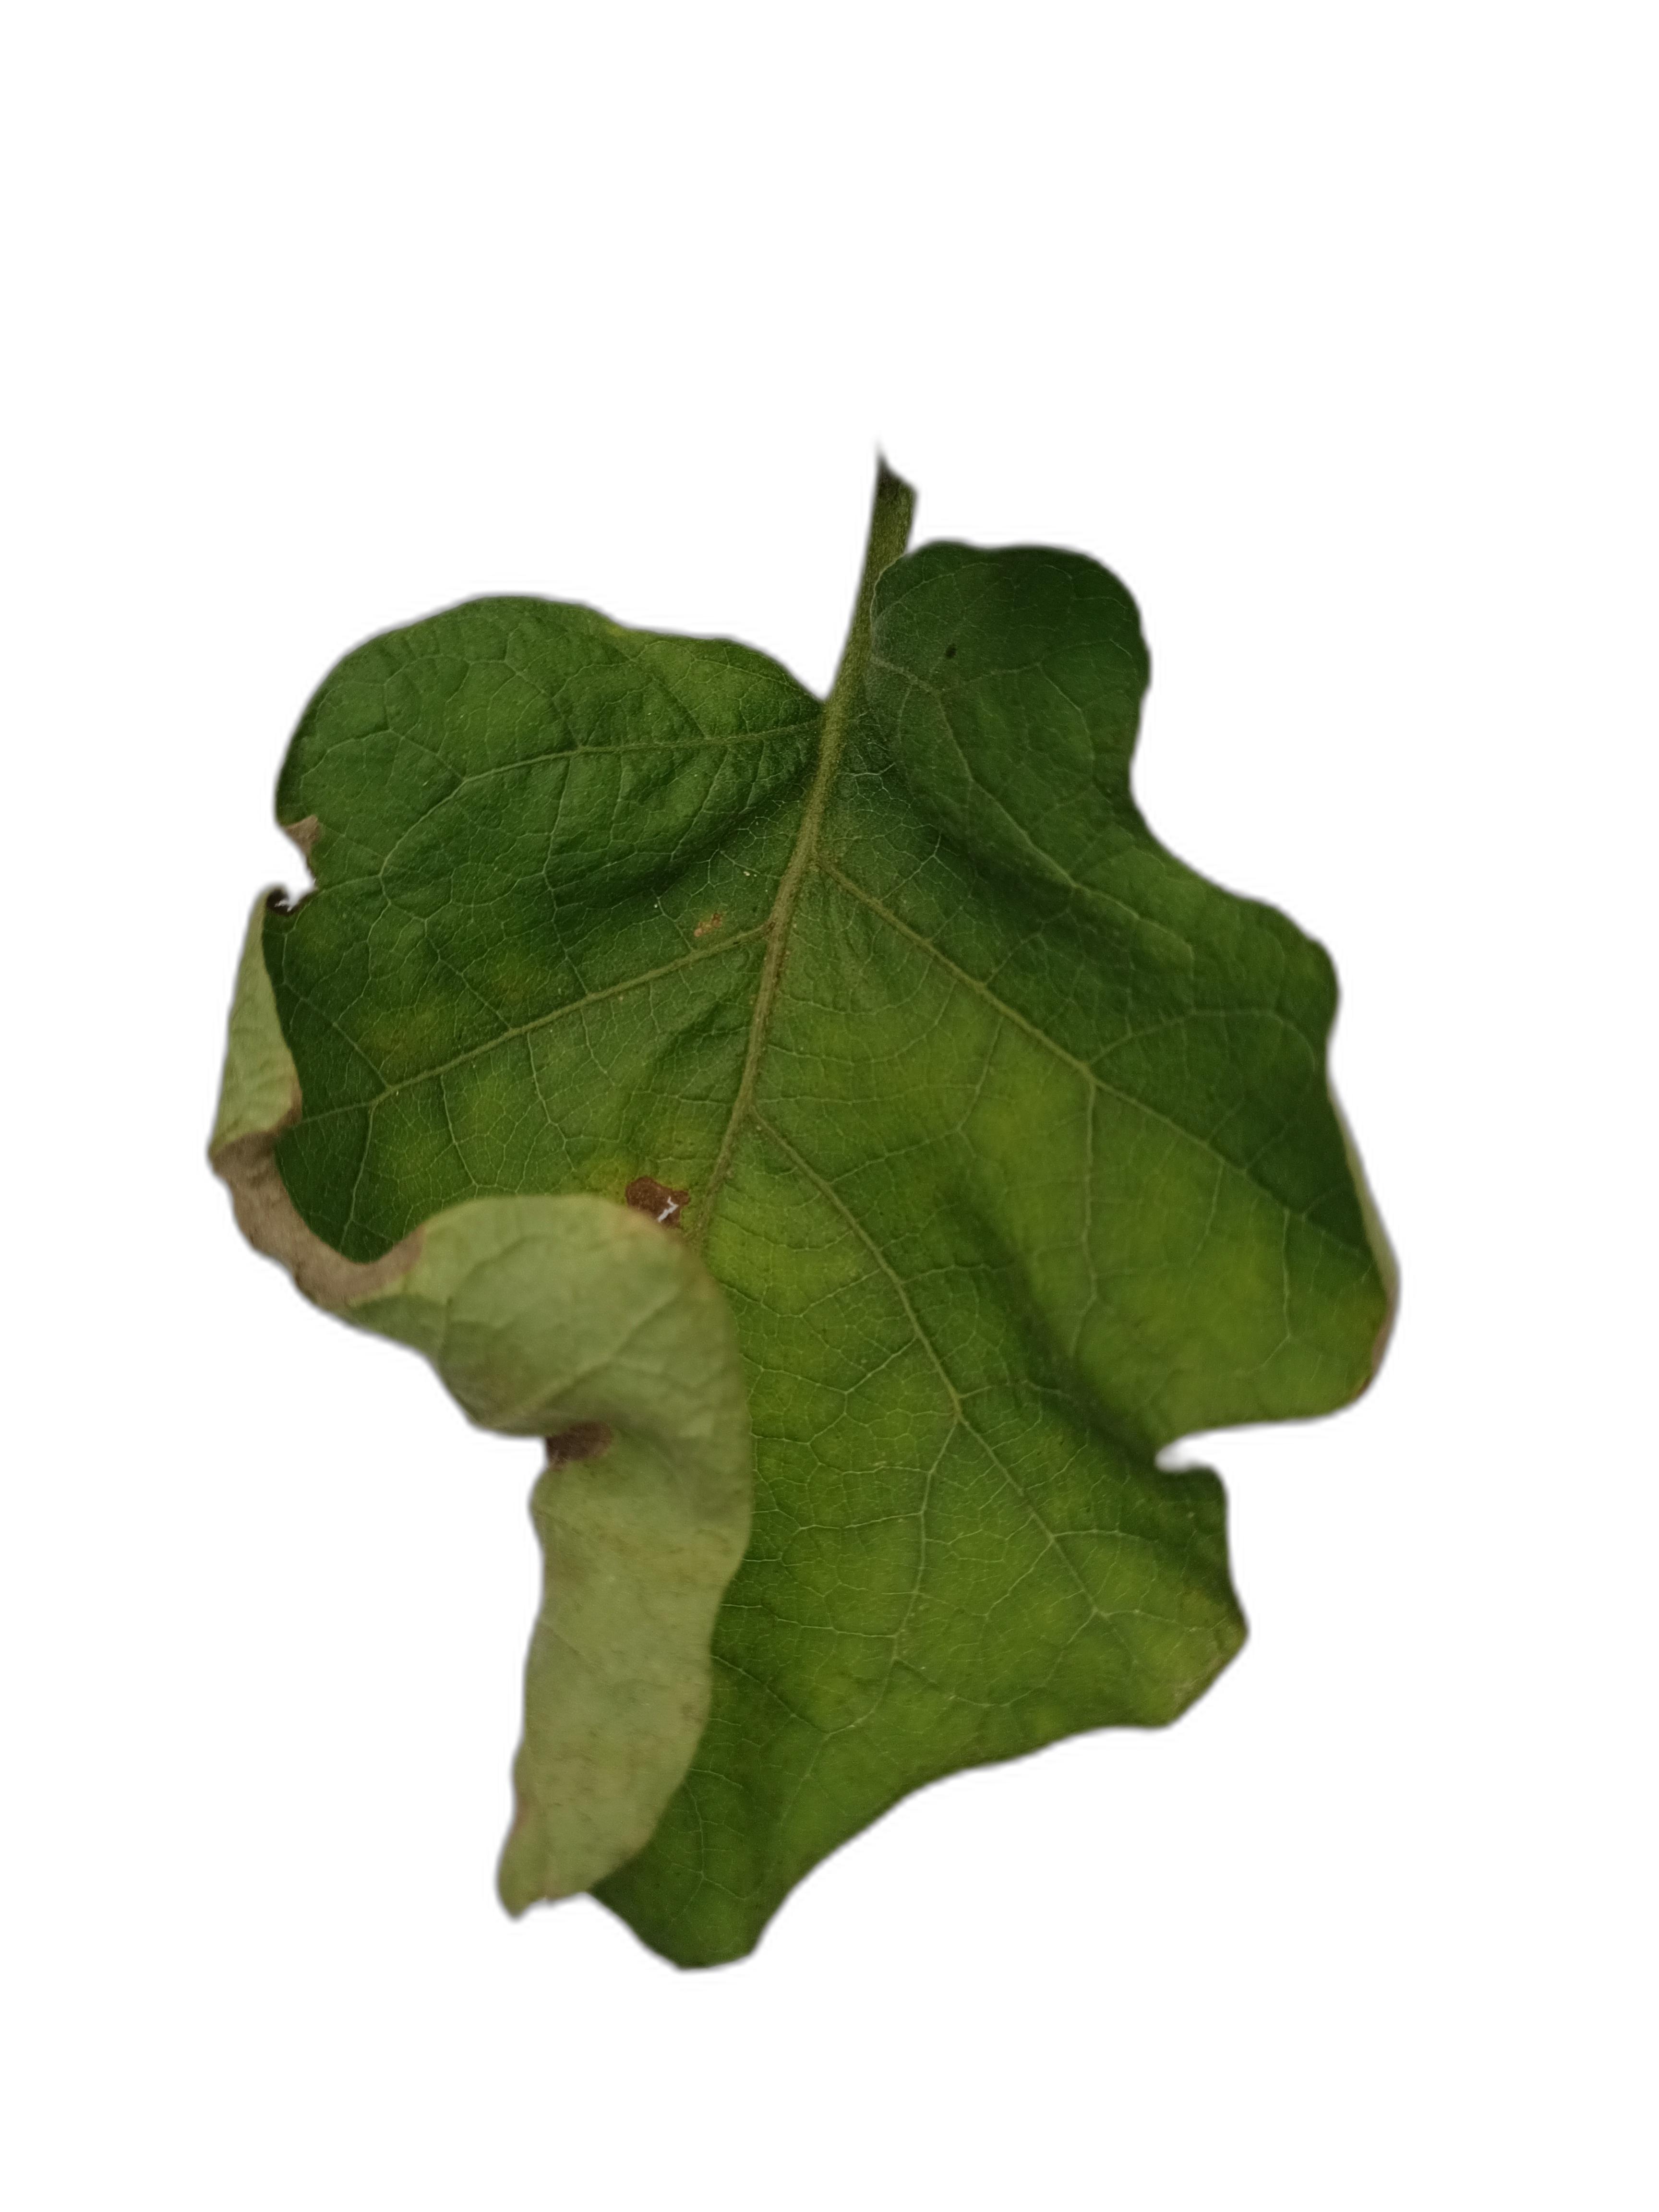
Label: Leaf Spot Disease